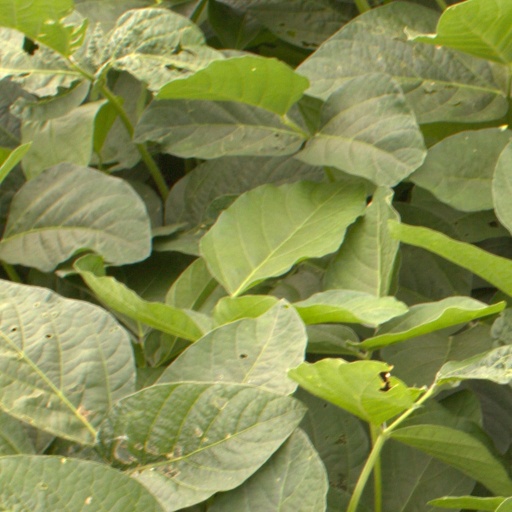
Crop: soybean